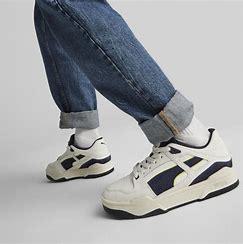
Brand: Puma
Model: Slipstream